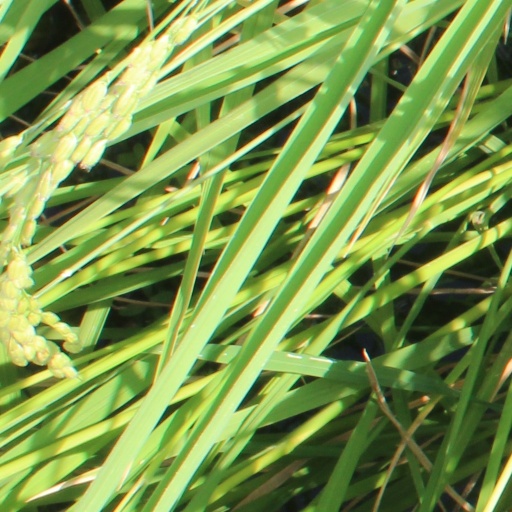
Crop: rice